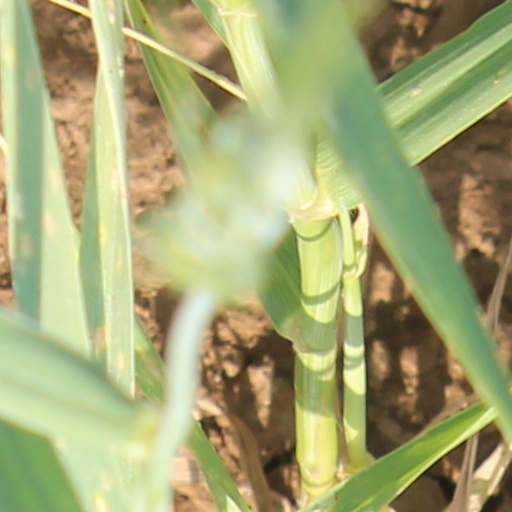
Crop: wheat